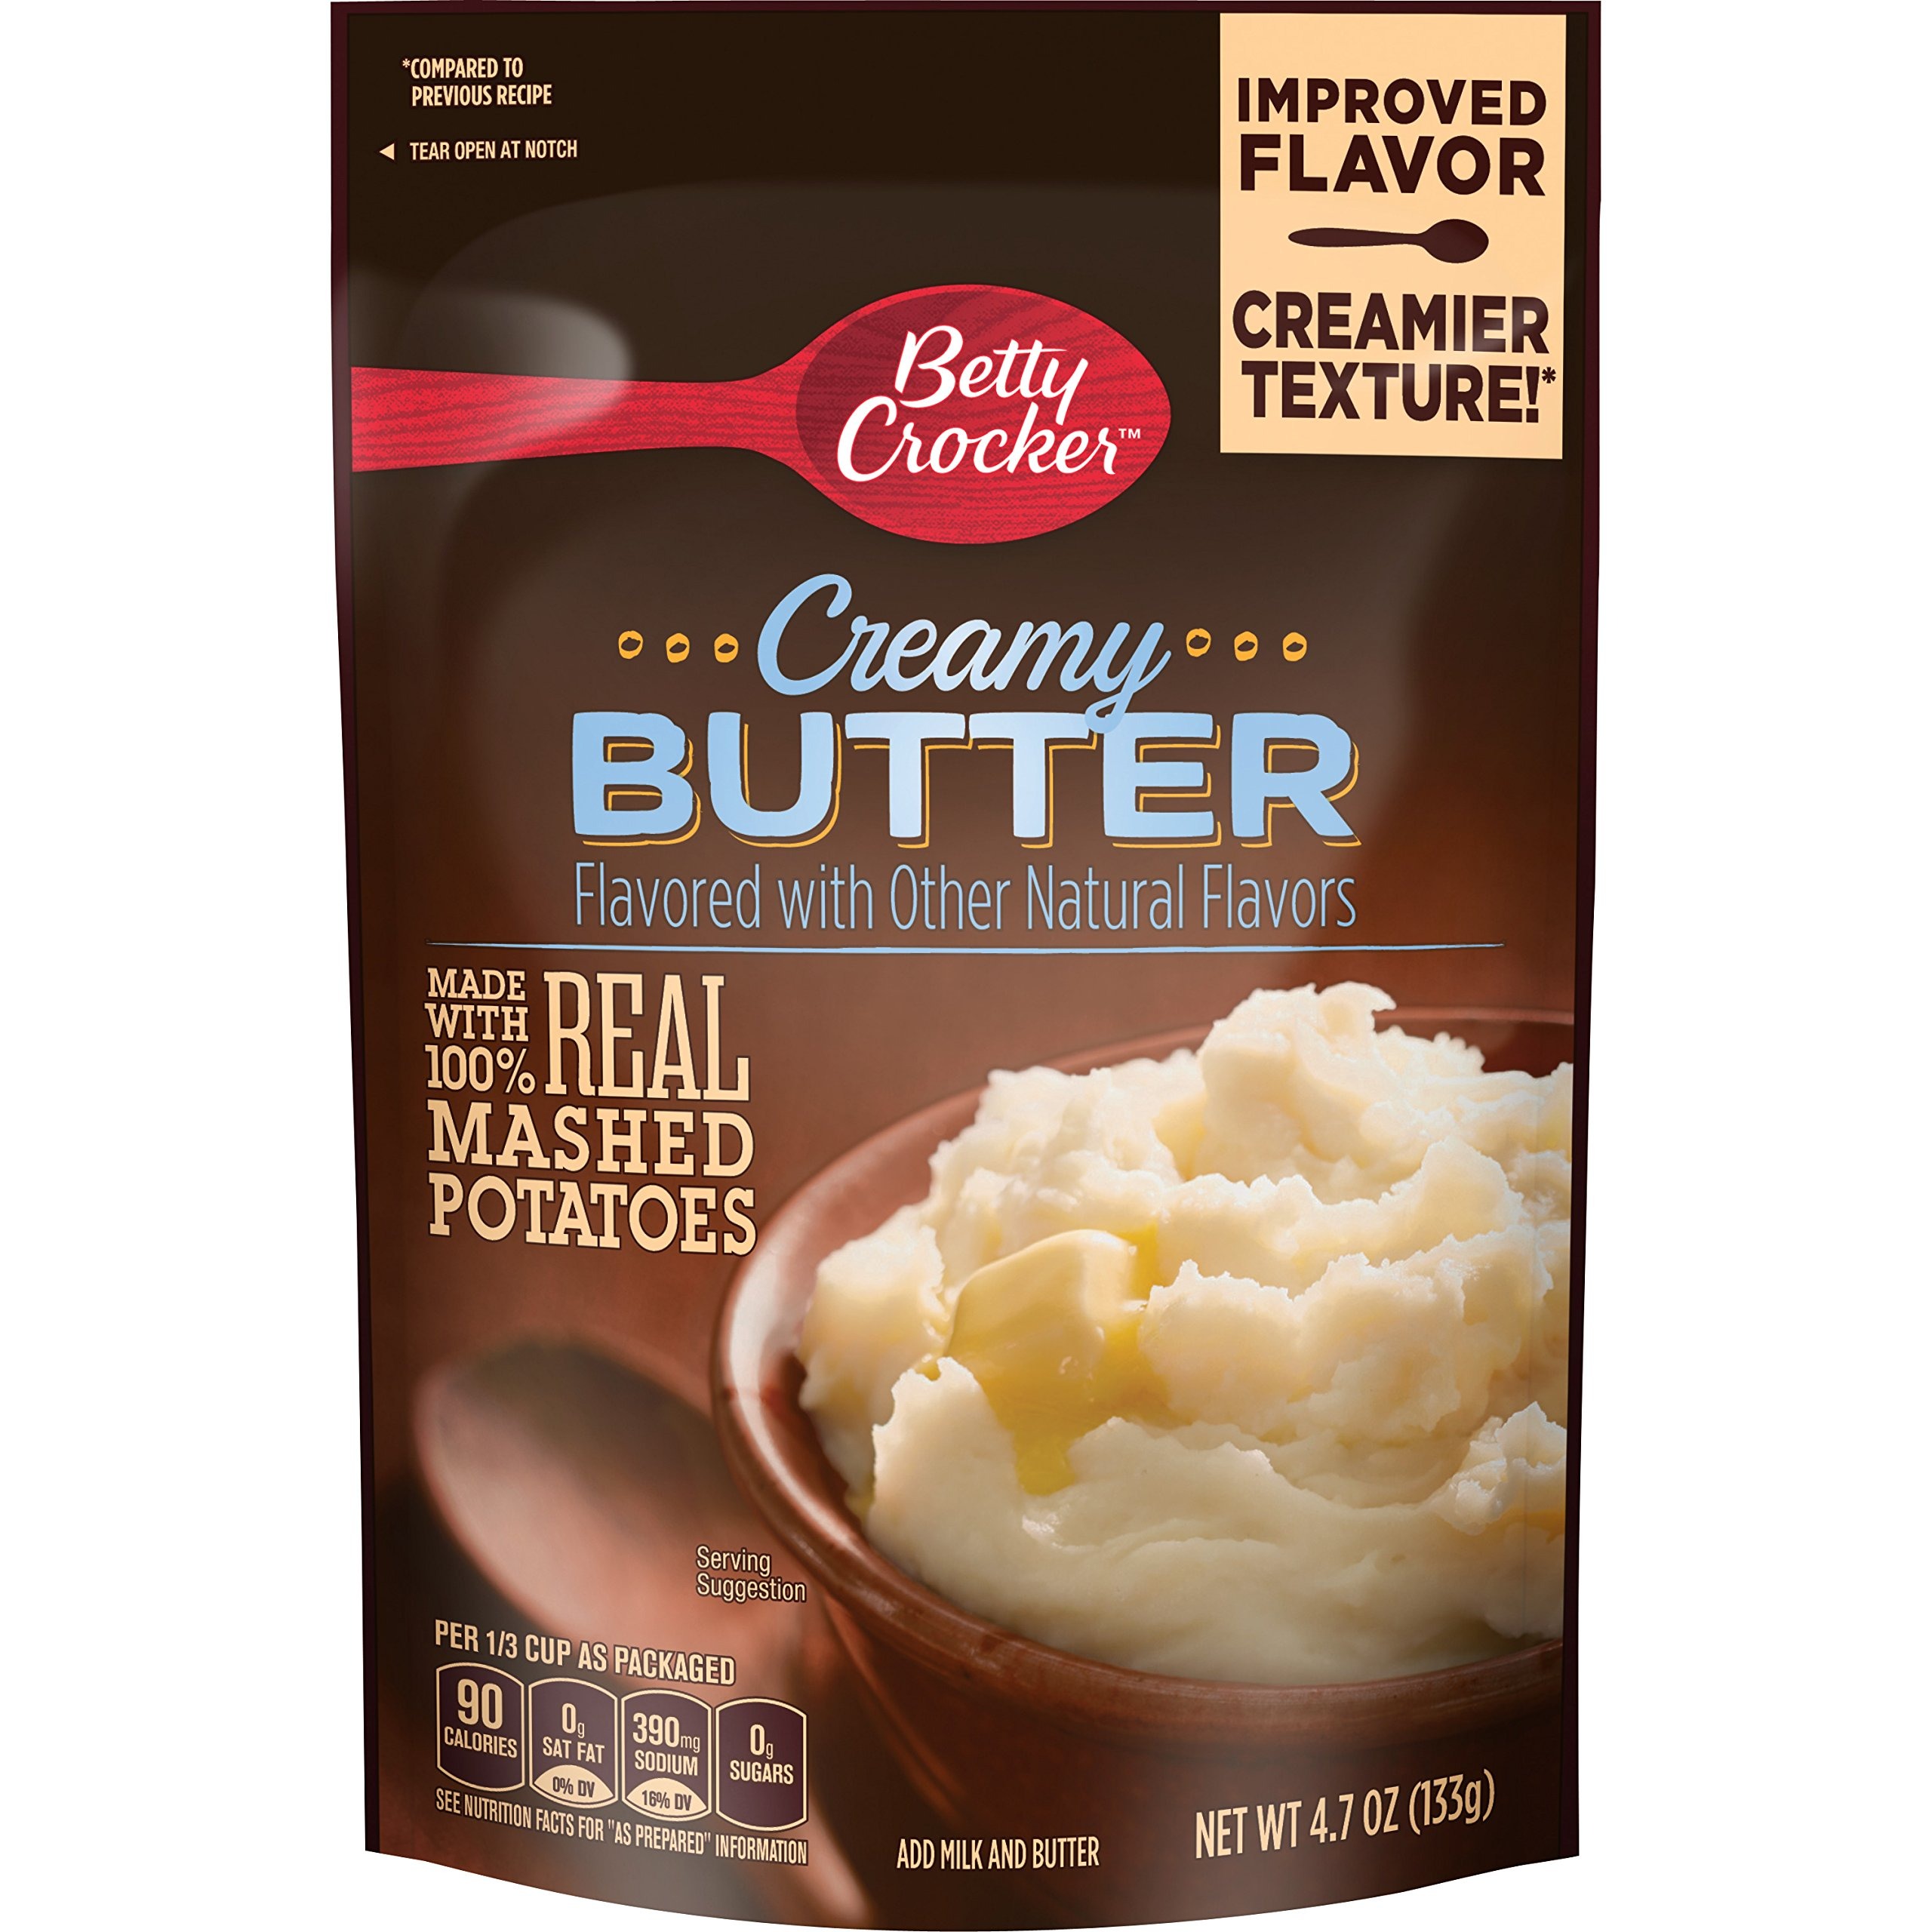
Item Name: BCrck Crmy Butter Mshd Pots
Value: 4.7
Unit: ounce

Price: 1.435